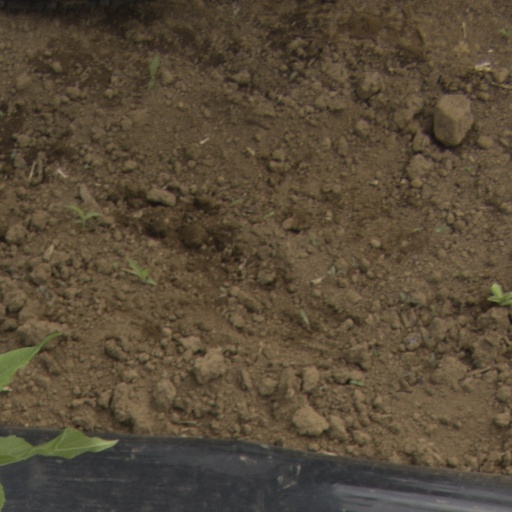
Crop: Jerusalem artichoke